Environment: real
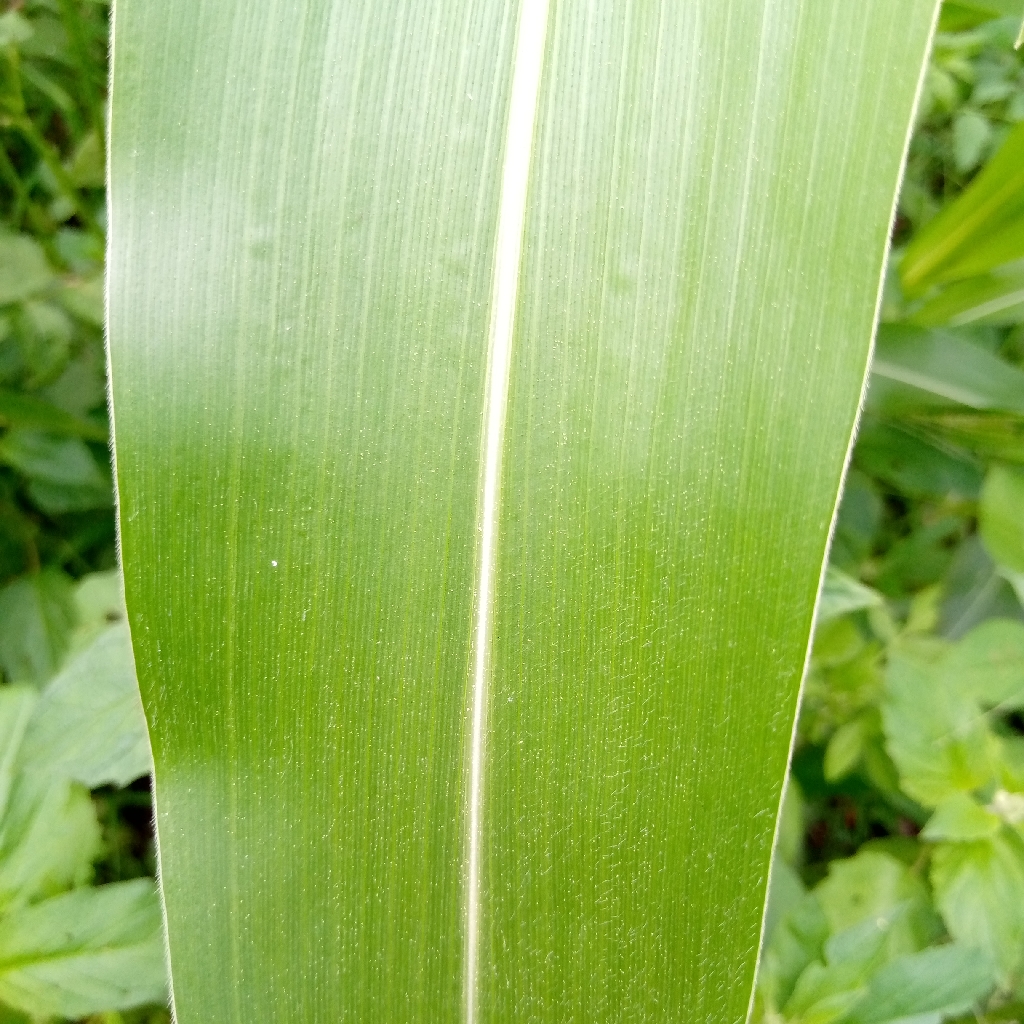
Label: healthy